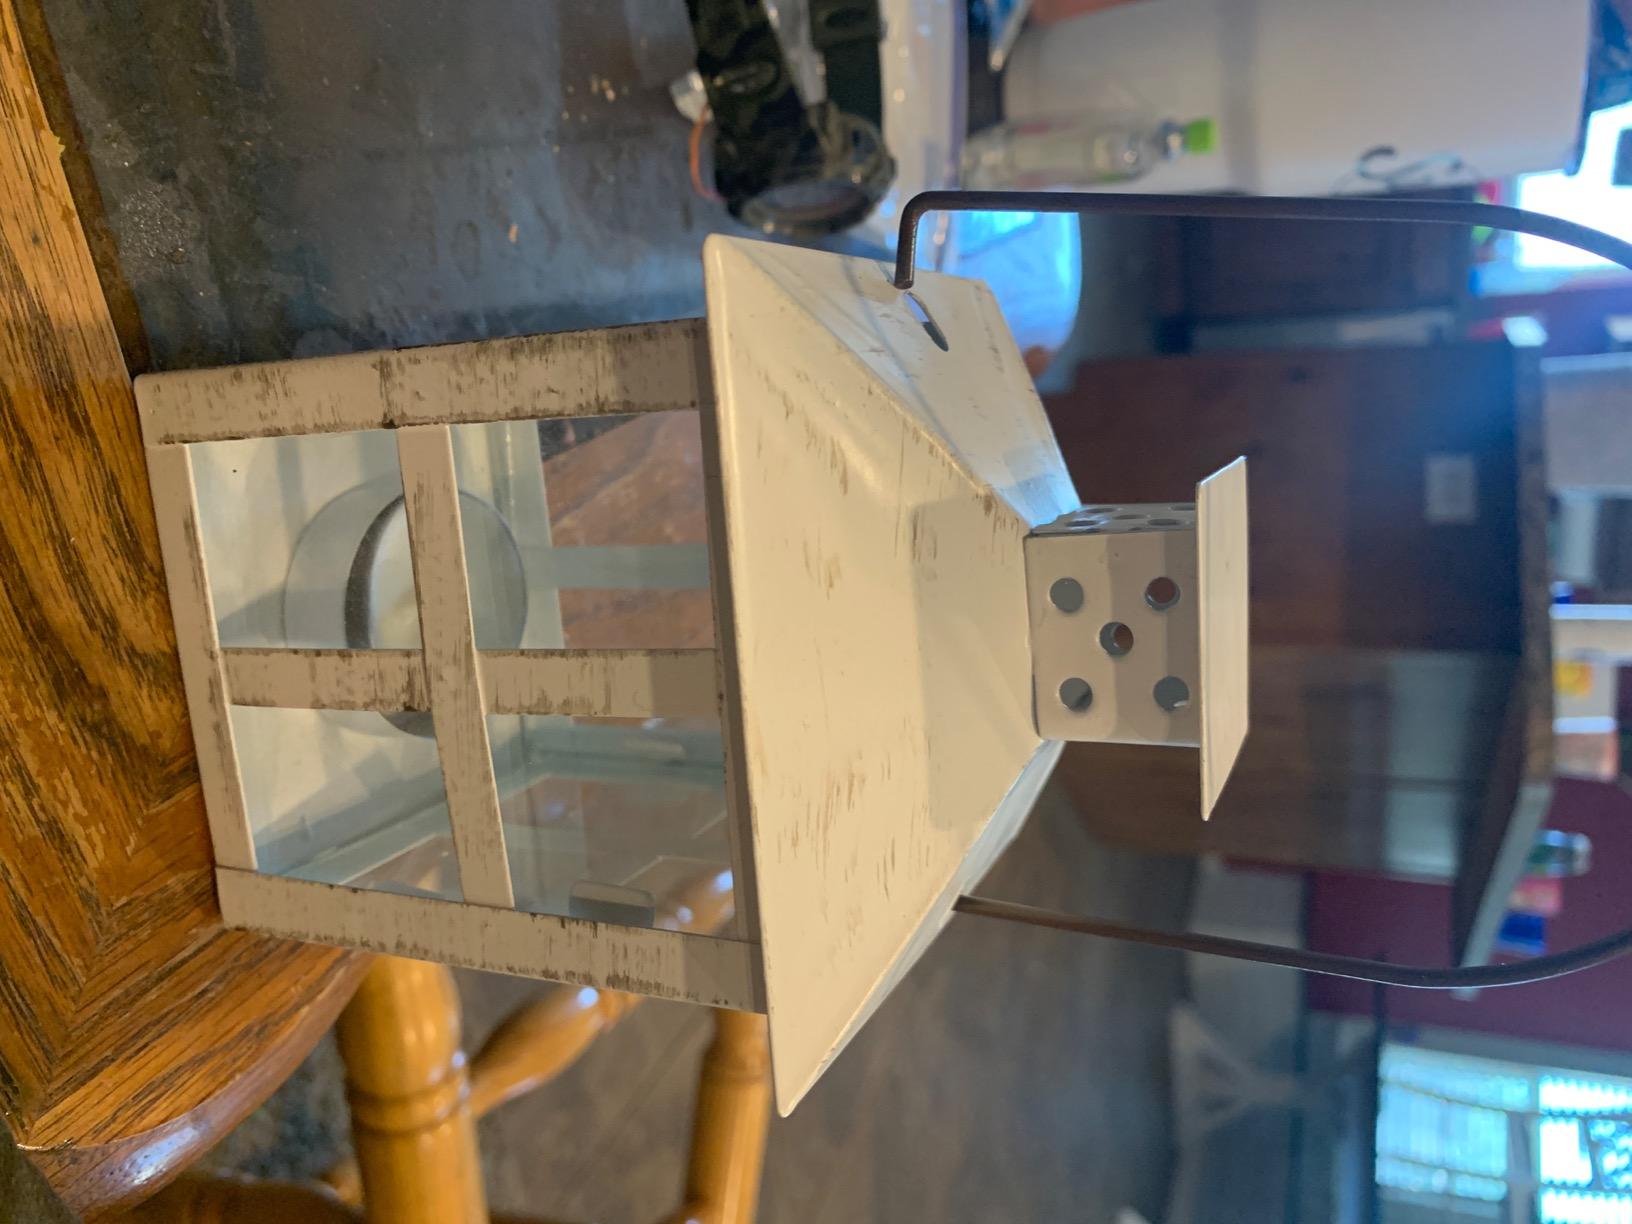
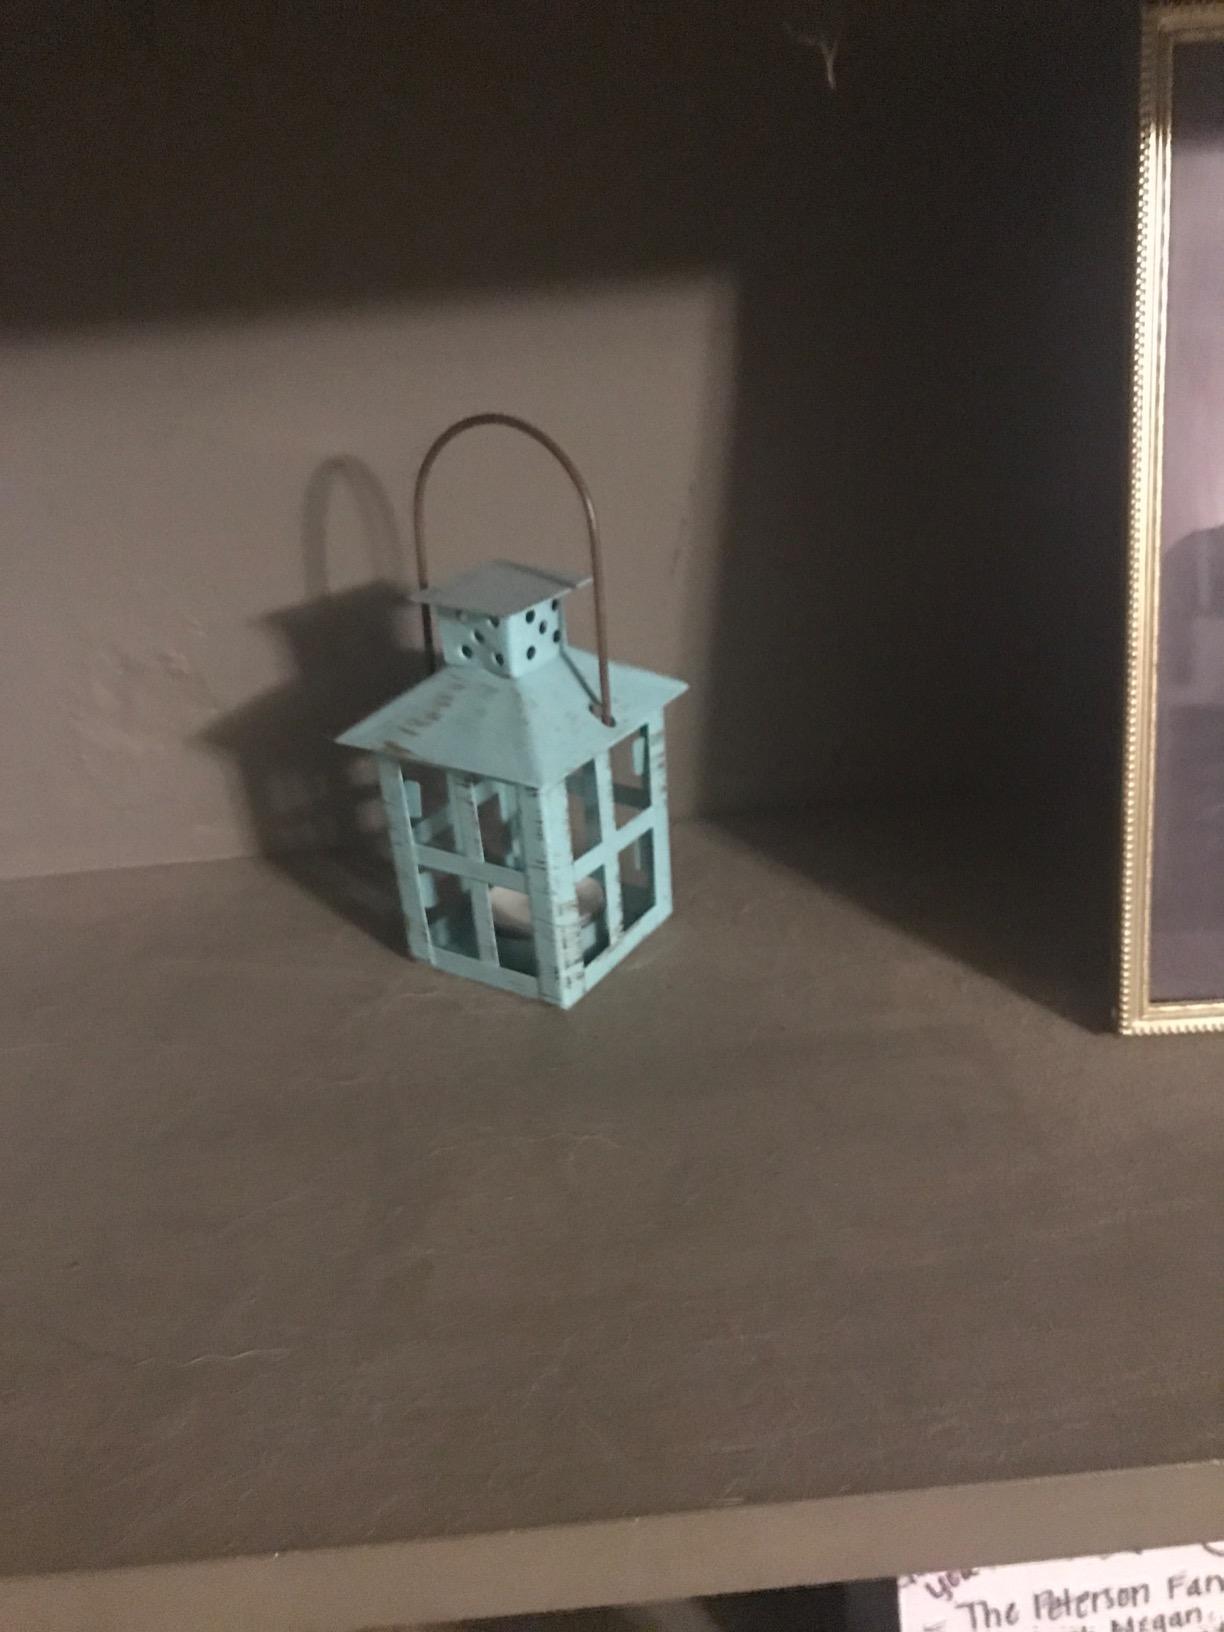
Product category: lantern
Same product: no